Francisco Sierralta

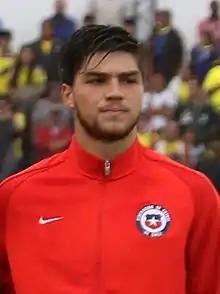
Sierralta with Chile U20 in 2017

Francisco Andrés Sierralta Carvallo (born 6 May 1997) is a Chilean professional footballer who plays as a centre-back or defensive midfielder for Ligue 1 club Auxerre and the Chile national team. He started his career with Universidad Católica in 2015 and played for Italian clubs in his career.